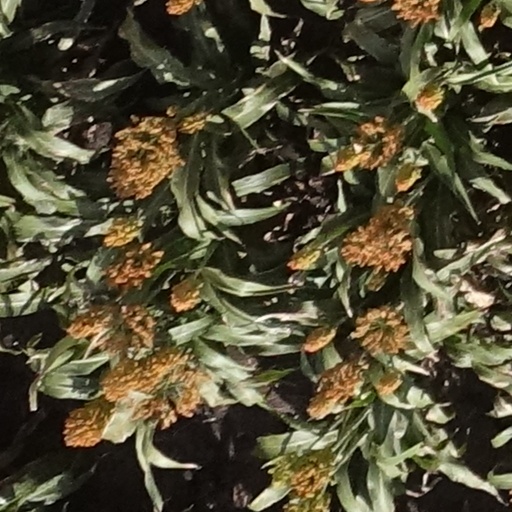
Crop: sorghum